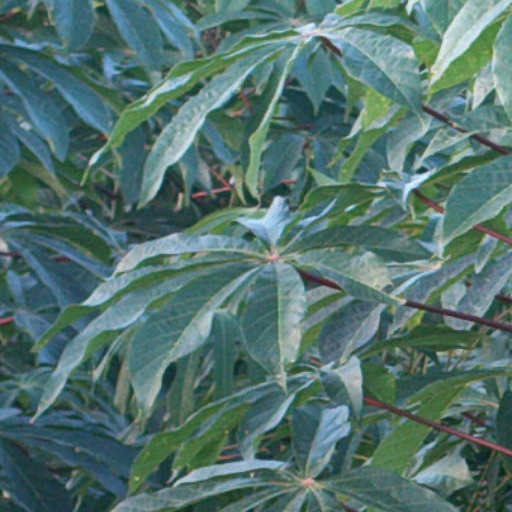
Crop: cassava